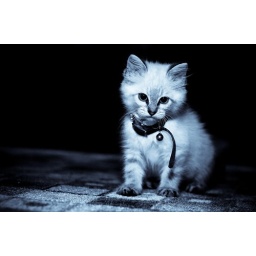
My brother-in-law found this kitten in a box sitting in a dumpster at work, and rescued her.